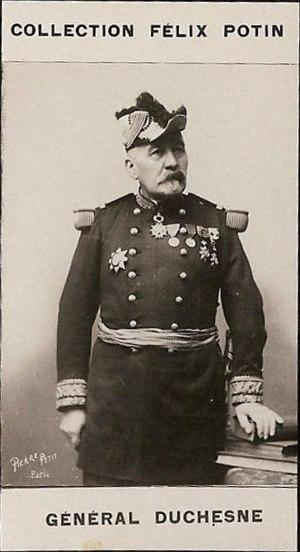
Général Duchesne